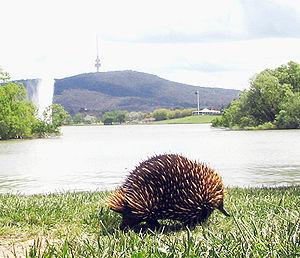
L'échidné à nez court, ou échidné australien, est un mammifère vivant pratiquement sur tout le « continent » australien et dans les régions côtières et montagneuses du sud-est de la Nouvelle-Guinée. C'est l'une des quatre espèces d'échidnés existant encore mais c'est le seul membre du genre Tachyglossus. Avec les trois espèces d'échidnés à nez long et l'ornithorynque, il forme l'ordre des monotrèmes, les seuls mammifères pondant des œufs vivant encore actuellement.